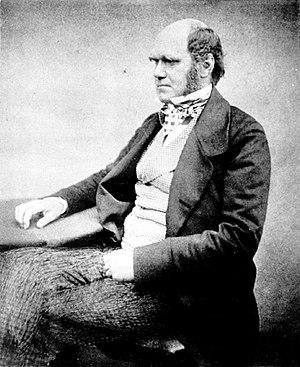
Beaucoup de portraits de Charles Darwin sont connus. Les premiers sont dessinés ou peints, tandis que les portraits ultérieurs sont plutôt des photographies monochromes. Après la publication de l'Origine des espèces en 1859 et la diffusion de la controverse qui s'en est suivie, Darwin a également été l'objet de nombreuses caricatures.
En biologie, l’évolution est la transformation du monde vivant au cours du temps, qui se manifeste par des changements phénotypiques des organismes à travers les générations. Ces changements généralement graduels peuvent aboutir, à partir d’une seule espèce, à la formation de nouvelles variétés périphériques devenant progressivement des « espèces-filles ». Inversement, la fusion de deux lignées par hybridation ou par symbiogenèse entre deux populations d'espèces différentes peuvent produire une troisième espèce nouvelle. L’évolution explique la biodiversité sur Terre. L’histoire des espèces peut ainsi être pensée et représentée sous la forme d’un arbre phylogénétique et d’autres schémas et modèles, qui permettent de comprendre le phénomène de l’évolution.
Un arbre phylogénétique est un arbre schématique qui montre les relations de parenté entre des groupes d'êtres vivants. Chacun des nœuds de l'arbre représente l'ancêtre commun de ses descendants ; le nom qu'il porte est celui du clade formé des groupes frères qui lui appartiennent, non celui de l'ancêtre qui reste impossible à déterminer. L'arbre peut être enraciné ou pas, selon qu'on est parvenu à identifier l'ancêtre commun à toutes les feuilles. Charles Darwin fut un des premiers scientifiques à proposer une histoire des espèces représentée sous la forme d'un arbre.
La Planète des singes est un roman de science-fiction publié en janvier 1963 par l'écrivain français Pierre Boulle. Succès commercial, il est rapidement traduit dans de nombreuses langues.